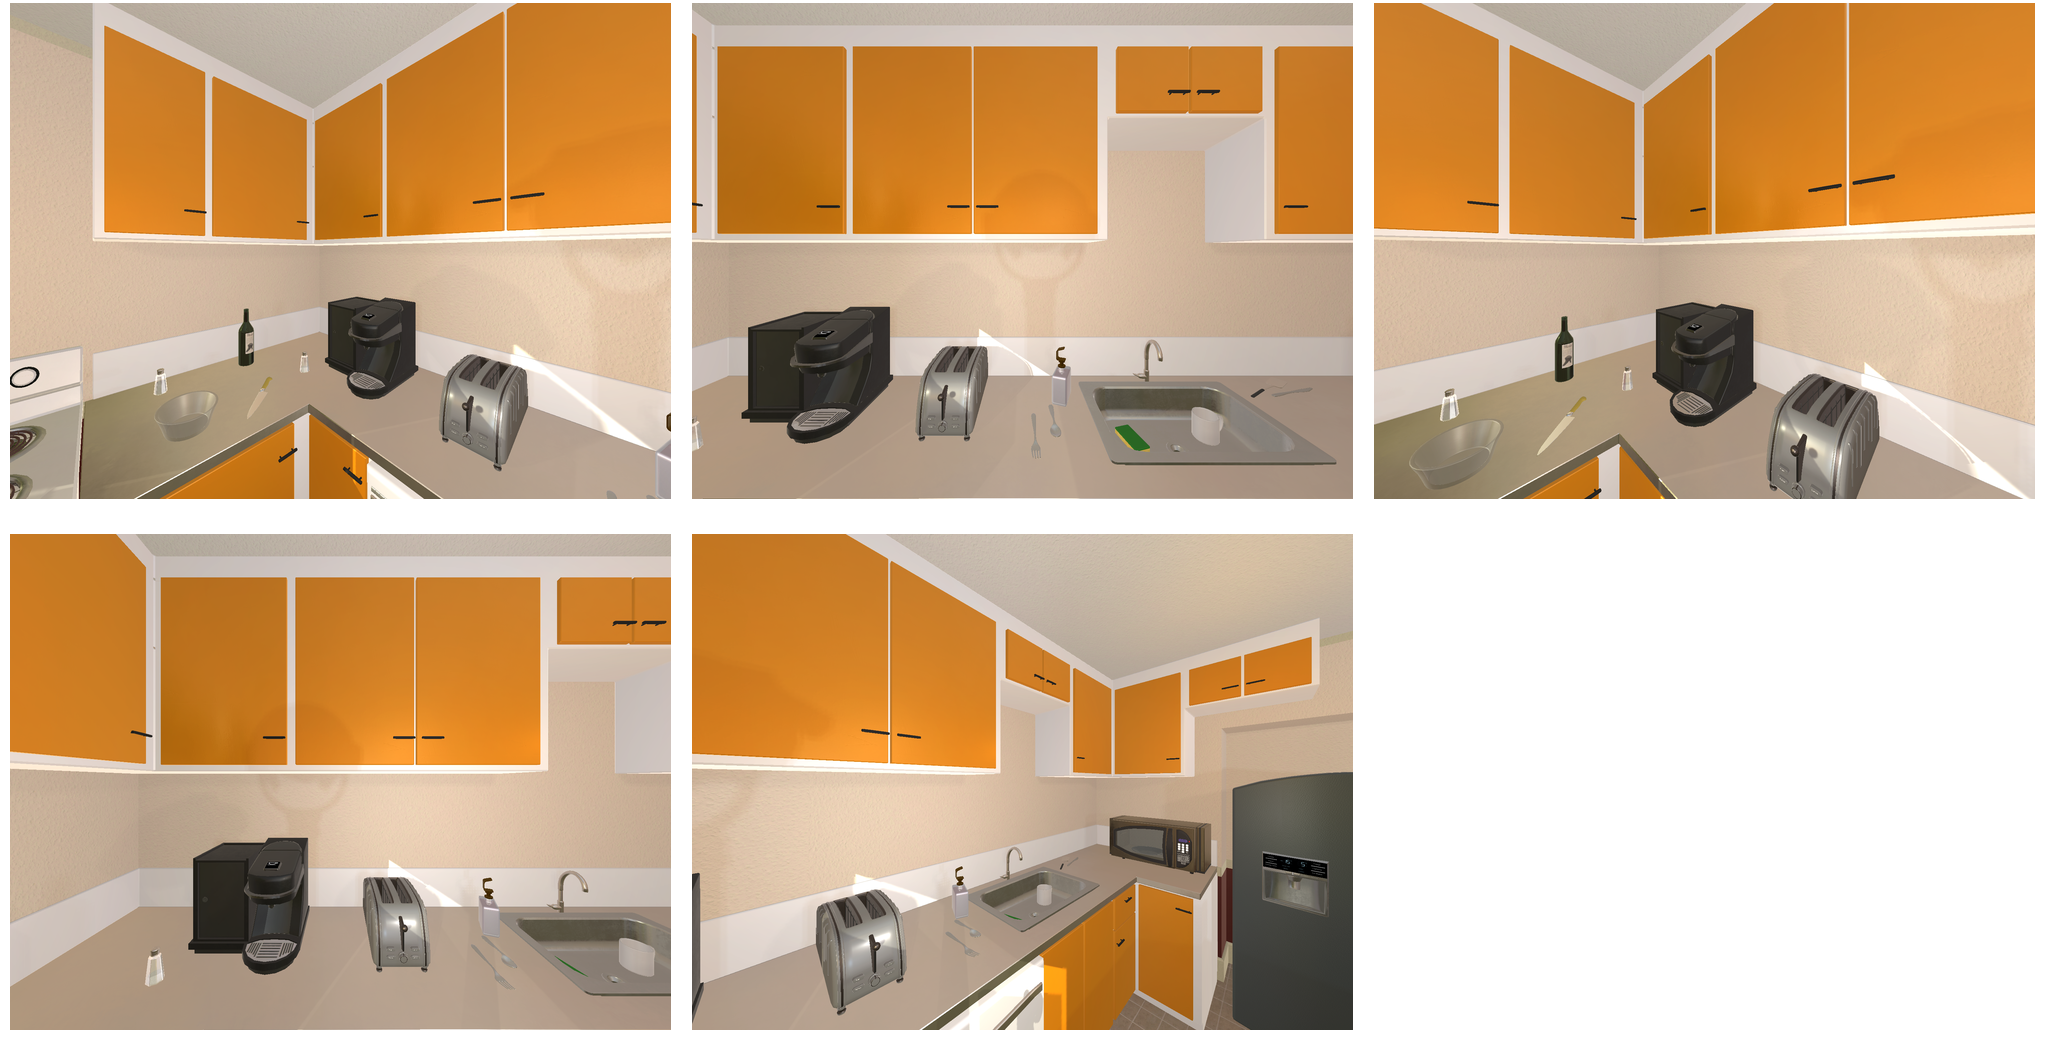Task instruction: Turn on the toaster.
Answer: {"task_instruction": "Turn on the toaster.", "nodes": ["toaster lever", "toaster"], "edges": [{"functional_relationship": "adjust", "object1": "toaster lever", "object2": "toaster", "spatial_relations": ["in_front_of", "close"], "is_touching": true}], "action_type": "push", "function_type": "device_control"}